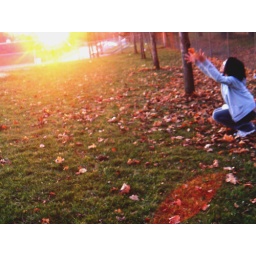
214/365 - as the leaves start falling, the sky cheers in bursts of gold and silver